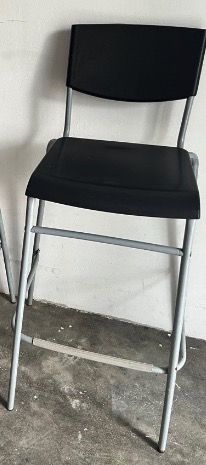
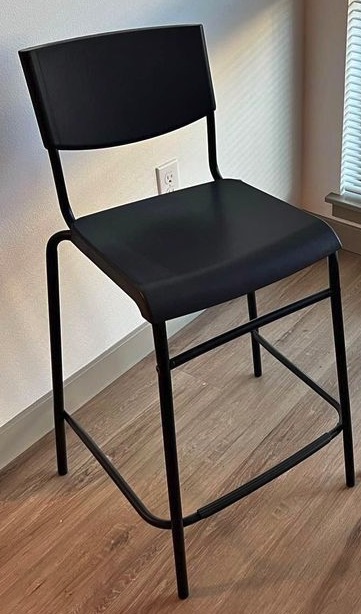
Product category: stool
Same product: no